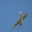
Label: airplane